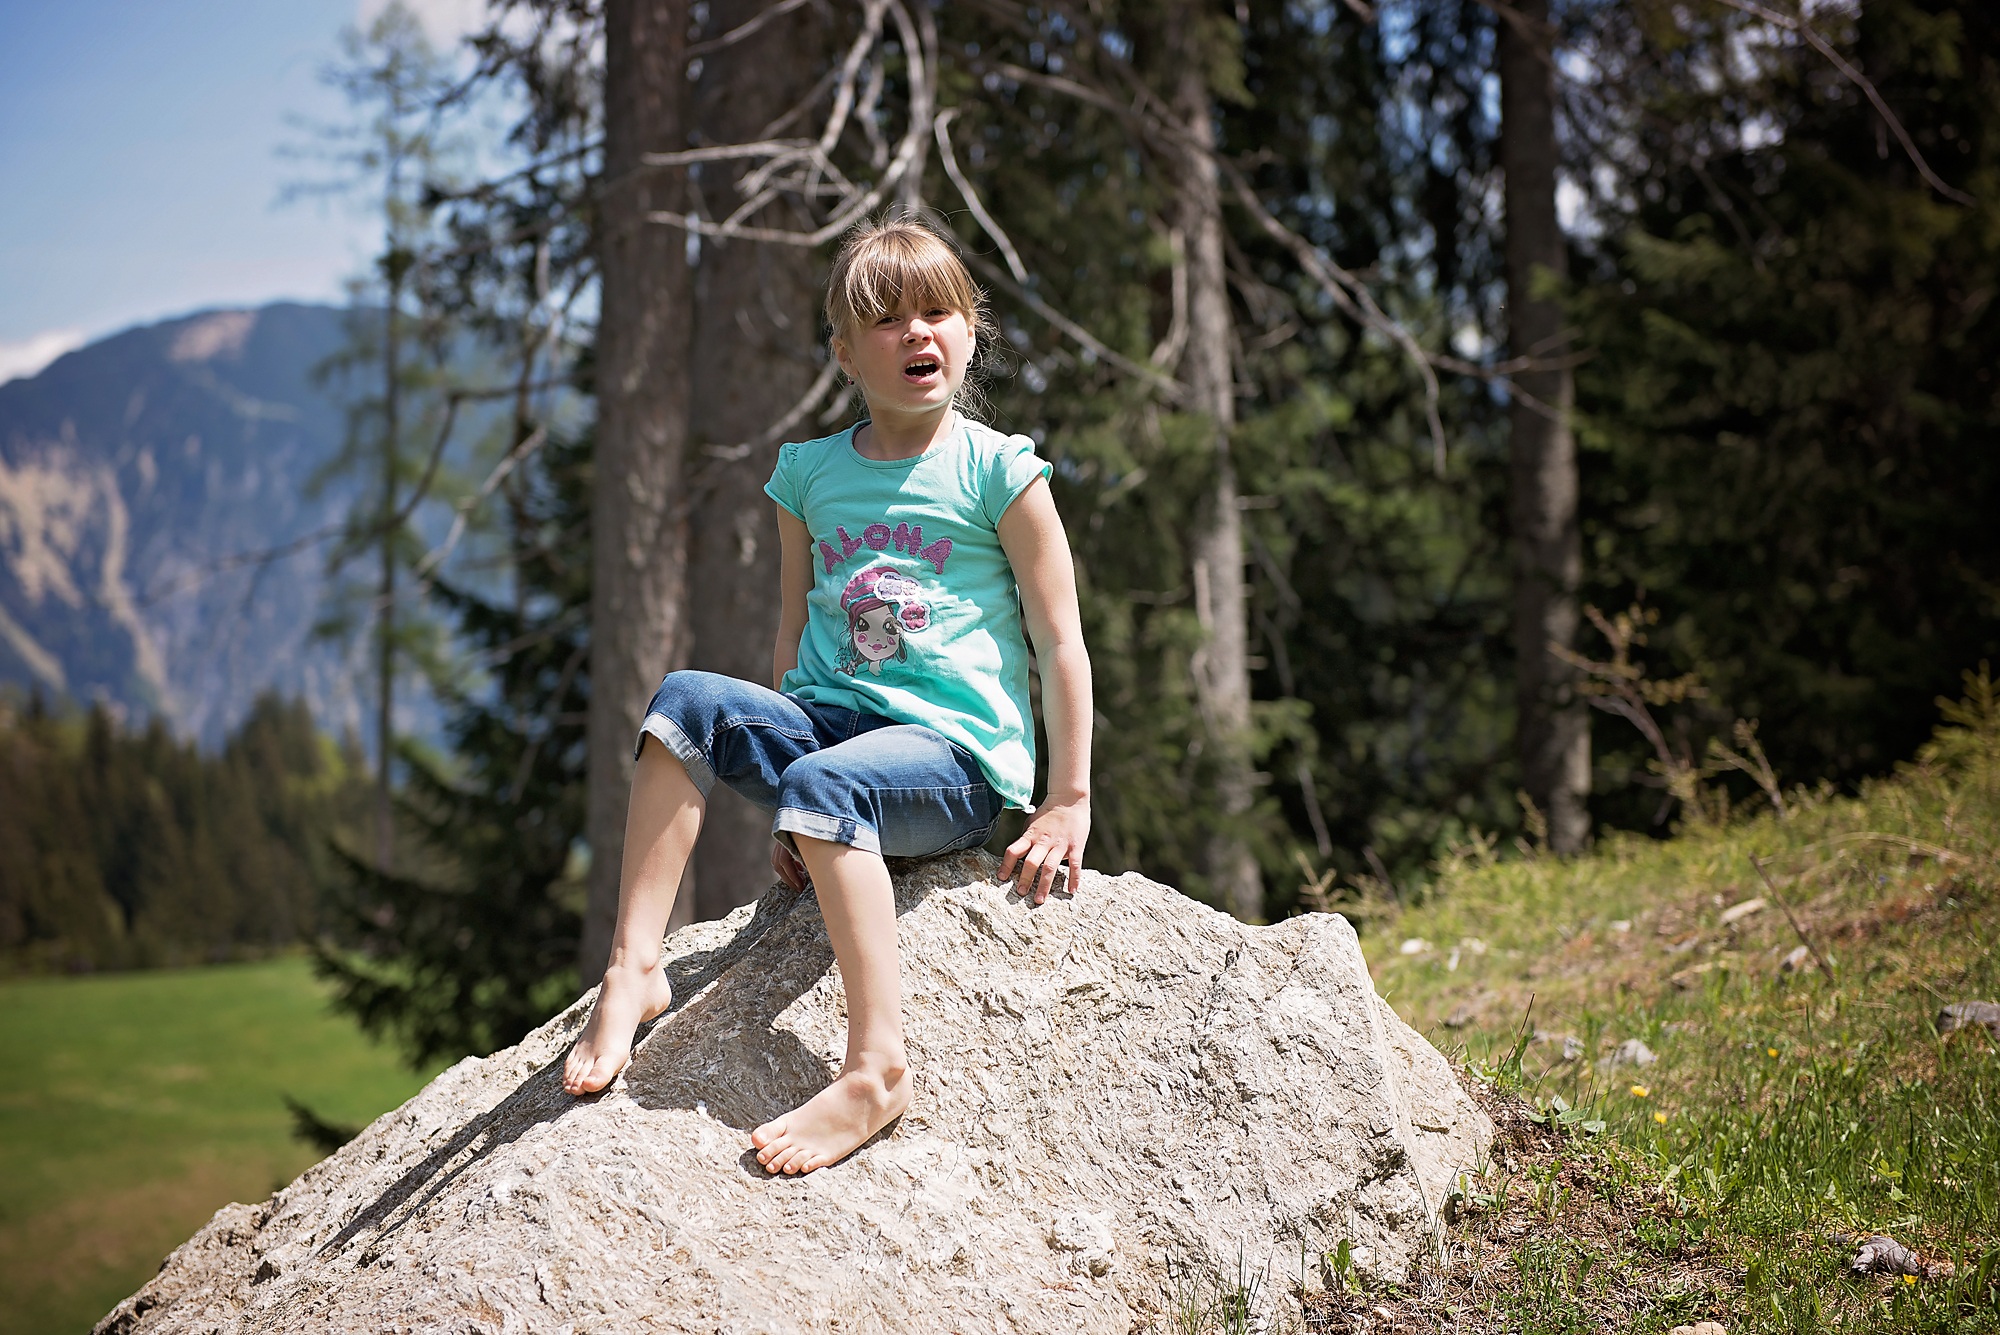
nature, forest, walking, girl, adventure, stone, model, spring, child, season, out, photo shoot, alpe